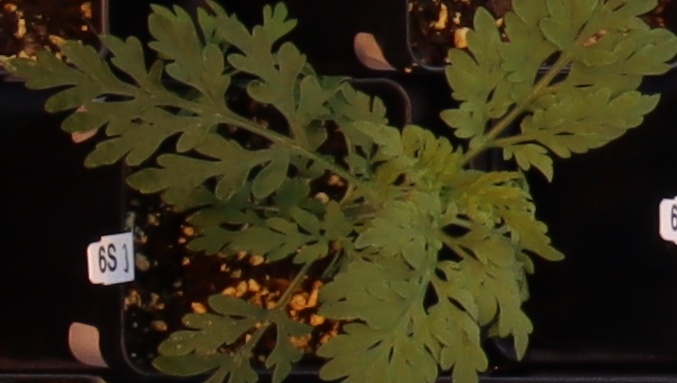
Label: Ragweed